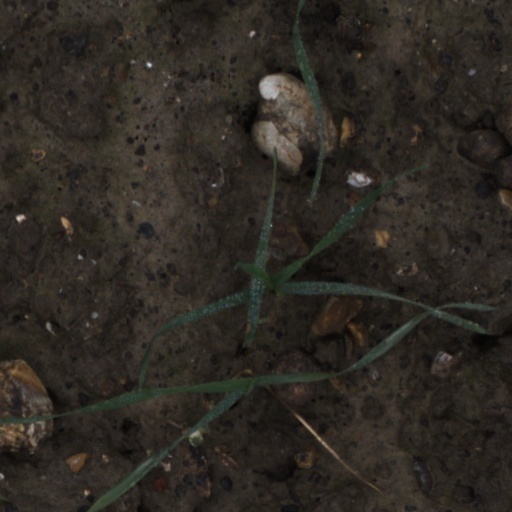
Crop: wheat